Jahangosha-ye Naderi

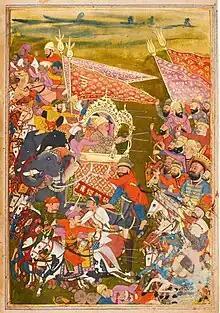
An illustrated page of a copy of the "Jahangosha-ye Naderi", showing Nader Shah fighting the Mughal army. Created in northern India in 1757/58

The Jahangosha-ye Naderi is a Persian-language historical chronicle on the events during the reign of Nader Shah, the Afsharid shah (king) of Iran. It was composed in the 1750s by Mirza Mehdi Khan Astarabadi, Nader Shah's court historian and official historiographer. It is among the most important records of Nader Shah's rule.